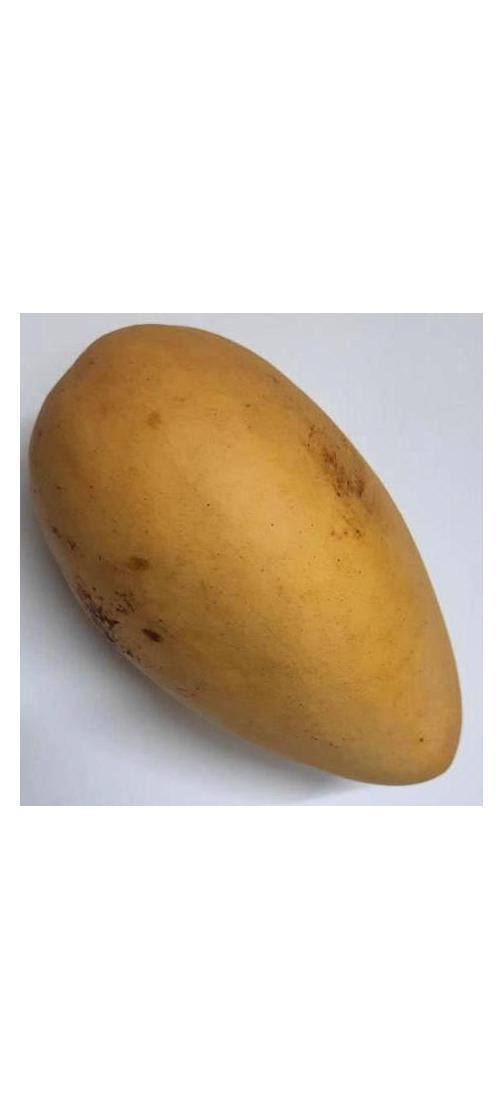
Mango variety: Katimon